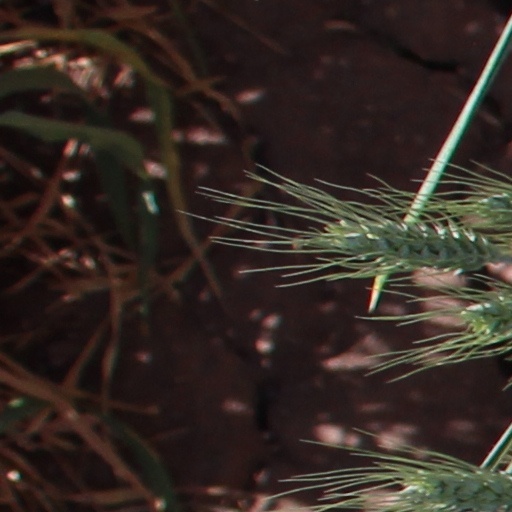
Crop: wheat